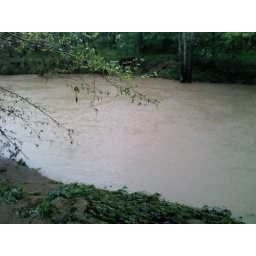
our little swimming beach is still under water. this is the embankment leading down to it.